Ash Creek (Utah)

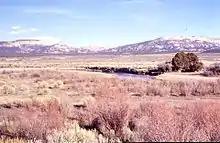
Looking east over Ash Creek in Pintura, with the Hurricane Cliffs in the distance, March 1990

Ash Creek is a stream in northern Washington County, Utah, United States. It is a tributary of the Virgin River. Ash Creek was named after the ash timber near its course.